Avraham Diskin

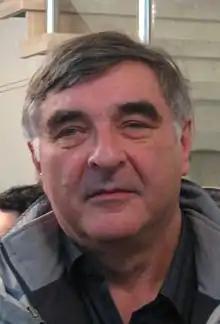

Abraham Diskin (born 1947) is an Israeli political scientist at the Hebrew University of Jerusalem, and a professor at the Interdisciplinary Center in Herzliya.